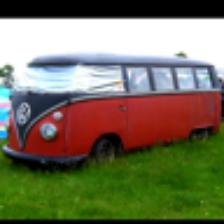
Label: NonHuman